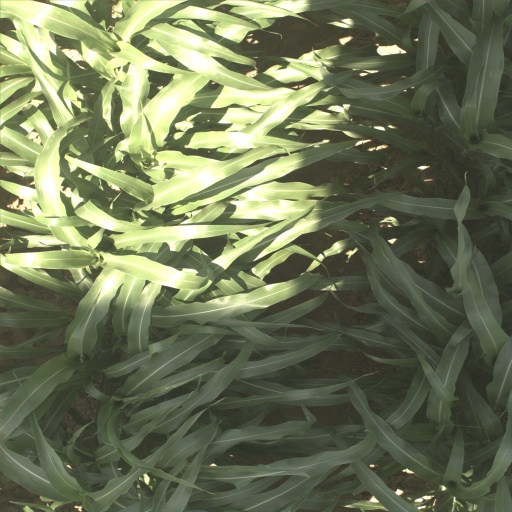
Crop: sorghum